Xinzhuang Sub-city Center

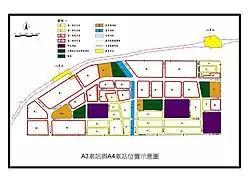
Map of Xinzhuang Sub-city Center

In recent years, Xinzhuang Sub-city Center has slowly developed into an urban core with many skyscraper office towers and commercial facilities. The tallest building in the area is the 42-storey Farglory 95rich, which has a height of and was completed in 2017. The second tallest is the 39-storey HongWell i-Tower, which has a height of and was completed in 2021. The first mall in the area, Honhui Plaza, opened on September 26, 2020 with a total floor area of and 14 floors above ground.